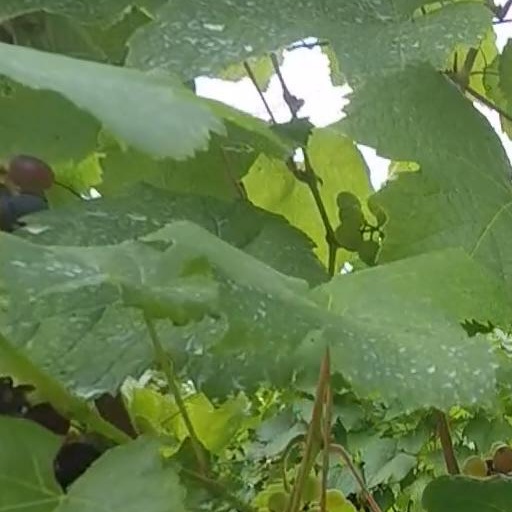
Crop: grape